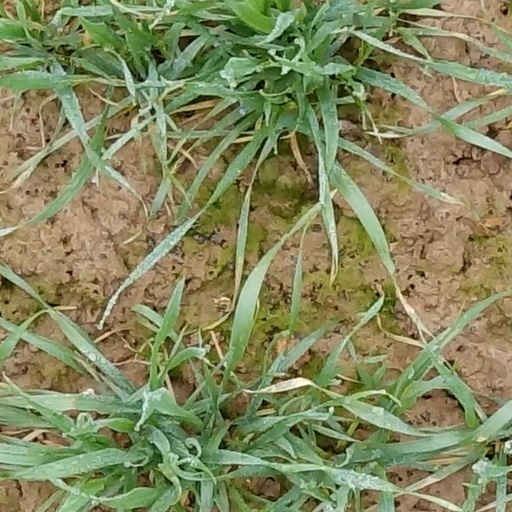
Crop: wheat